Al-Masih ad-Dajjal

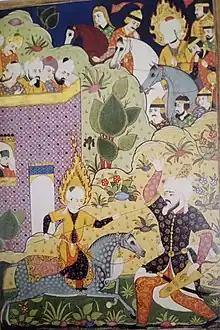
An image from a Falname made in India around 1610-1630, depicts Jesus fighting the Dajjal (right). Behind, the Mahdi with a veiled face.

Al-Masih ad-Dajjal, otherwise referred to simply as the Dajjal, is an evil figure in Islamic eschatology who will pretend to be the promised Messiah and later claim to be God, appearing before the Day of Judgment according to the Islamic eschatological narrative.